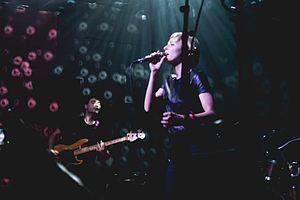
Poliça, souvent stylisé Polica, est un groupe de rock alternatif américain, originaire de Minneapolis, dans le Minnesota. Le style musical du groupe est axé électro et RnB. Le groupe est formé en 2011 avec Ryan Olson et Channy Leaneagh, et son album Give You the Ghost a rencontré en 2012 un très bon accueil.